Mojave Desert

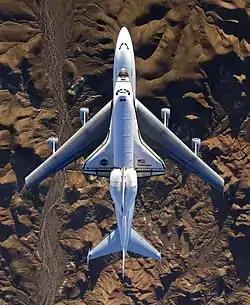
STS-126 The Space Shuttle Endeavour mounted atop its modified Boeing 747 carrier aircraft flies over California's Mojave Desert on its way back to the Kennedy Space Center in Florida on December 10, 2008.

Notable species of the Mojave Desert include bighorn sheep ("Ovis canadensis"), mountain lions ("Puma concolor"), black-tailed jackrabbits ("Lepus californicus"), and desert tortoises ("Gopherus agassizii"). Various other species are particularly common in the Mojave Desert, such as the LeConte's thrasher ("Toxostoma lecontei"), banded gecko ("Coleonyx variegatus"), desert iguana (Dipsosaurus dorsalis), chuckwalla ("Sauromalus obesus"), and regal horned lizard ("Phrynosoma solare"). Species of snake include the rosy boa ("Lichanura trivirgata"), Western patch-nosed snake ("Salvadora hexalepis"), and Mojave rattlesnake ("Crotalus scutulatus"). These species can also occur in the neighboring Sonoran and Great Basin deserts.